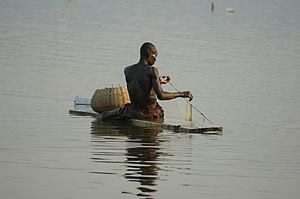
Le lac Volta est un réservoir d’eau douce sur le fleuve Volta au Ghana en Afrique.